Science and technology in Russia

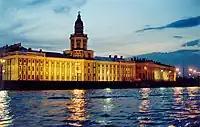
Kunstkamera building, the first headquarters of the Russian Academy of Sciences in Saint Petersburg

At the start of the 18th century the reforms of Peter the Great (founder of the Russian Academy of Sciences and Saint Petersburg State University) and the work of such champions as polymath Mikhail Lomonosov (the founder of Moscow State University) gave a great boost to the development of science and innovation in Russia.